Mongolia International University

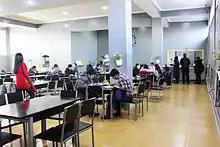
Student cafeteria

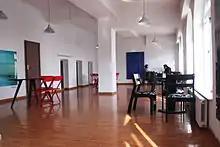
MIU staff lounge

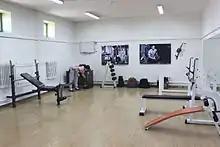
Student Gym

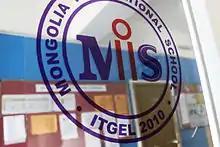
Mongolia Itgel School

The Mongolia Itgel School (MIS) is a Mongolian high school which is an affiliated institute of MIU. As a specialized high school, Itgel emphasizes foreign language and mathematics education.